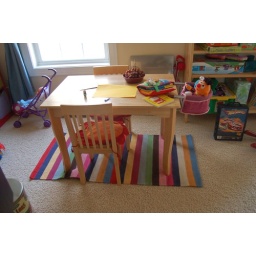
Kids' table and chairs in living room